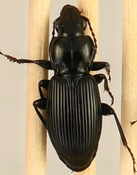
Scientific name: Pterostichus novus
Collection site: Steigerwaldt-Chequamegon NEON (STEI), plot STEI_003